Lackawanna State Park

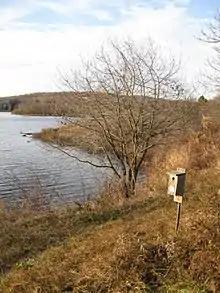
A bluebird box

Hunting is permitted on about of Lackawanna State Park. Hunters must follow the rules and regulations of the Pennsylvania Game Commission. The common game species are ruffed grouse, squirrels, turkey, white-tailed deer, and rabbits. The hunting of groundhogs is prohibited. Hunters, hikers, horseback riders, and mountain bike riders share of multiuse trails at Lackawanna State Park. Trailheads are at the States Creek Mooring Area and on Rowlands, Wallsville and Austin roads. There are an additional of hiking-only trails. The trails loop through the park passing by the lake, through forests and fields, and by woodland streams.